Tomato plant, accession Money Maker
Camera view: vertical (180 deg); turntable rotation: 30 degrees
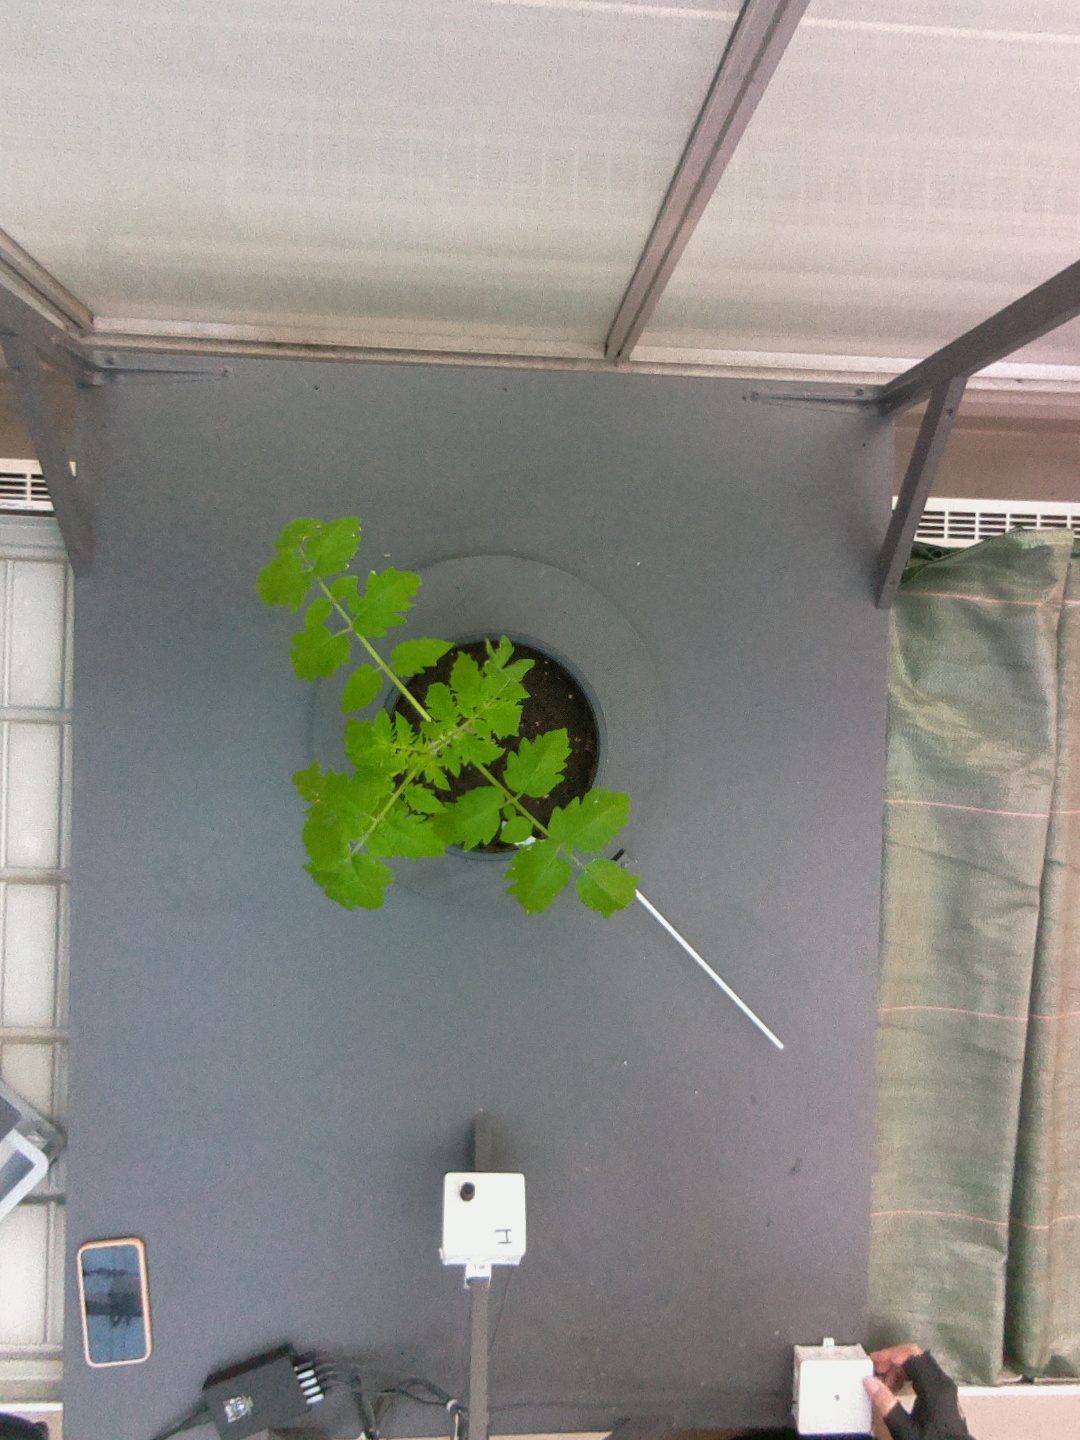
BBCH growth stage 13: 6 of true leaves visible